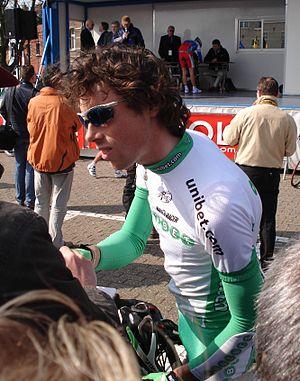
Laurens ten Dam est un coureur cycliste néerlandais, professionnel entre 2004 et 2019.